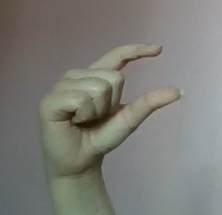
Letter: dal